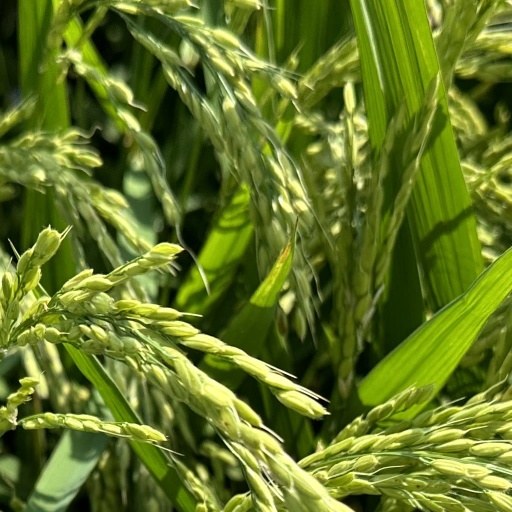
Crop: rice